Strategic management

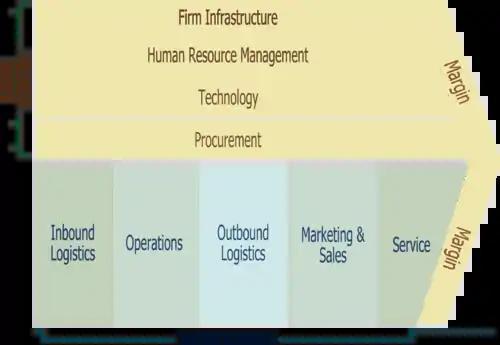
Michael Porter's Value Chain

Porter's 1985 description of the value chain refers to the chain of activities (processes or collections of processes) that an organization performs in order to deliver a valuable product or service for the market. These include functions such as inbound logistics, operations, outbound logistics, marketing and sales, and service, supported by systems and technology infrastructure. By aligning the various activities in its value chain with the organization's strategy in a coherent way, a firm can achieve a competitive advantage. Porter also wrote that strategy is an internally consistent configuration of activities that differentiates a firm from its rivals. A robust competitive position cumulates from many activities which should fit coherently together.